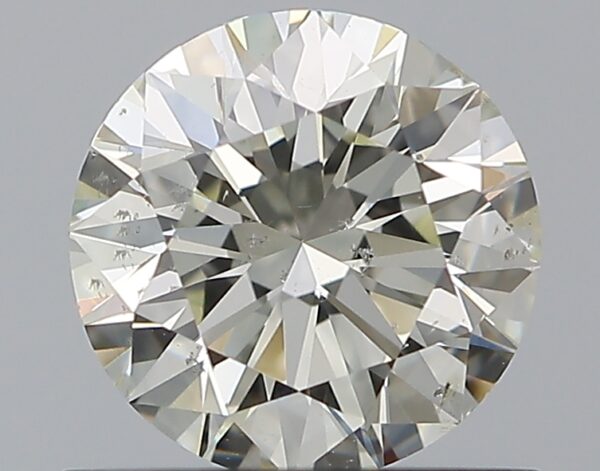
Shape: round
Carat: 0.75
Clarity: SI2
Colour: L
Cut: EX
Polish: EX
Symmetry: EX
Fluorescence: F
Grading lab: GIA
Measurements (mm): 5.78 x 5.81 x 3.61